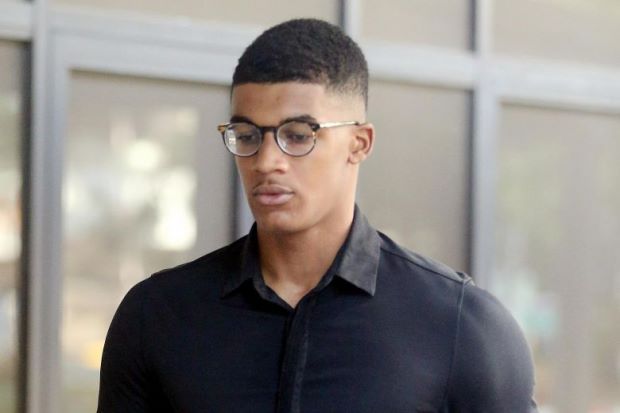
Gender: men